Jay Jay

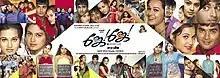
Poster

Jay Jay is a 2003 Indian Tamil-language romantic comedy film written and directed by Saran. The film stars R. Madhavan, Amogha and Pooja, while Kalabhavan Mani, Charle, Dhamu and Malavika Avinash also play key supporting roles. Produced by V. Ravichandran of Oscar Films, the film had music scored by Bharadwaj and is based on Hollywood film Serendipity.